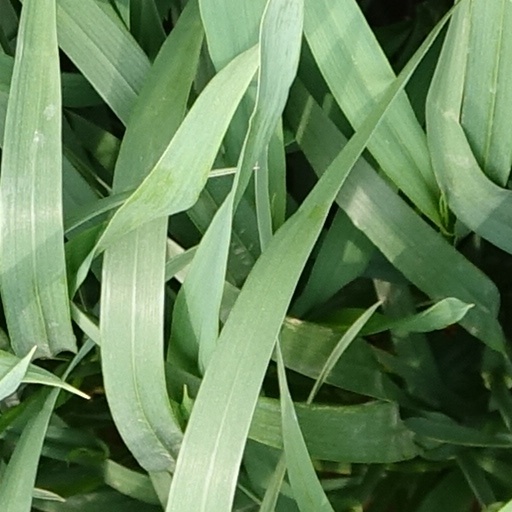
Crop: wheat